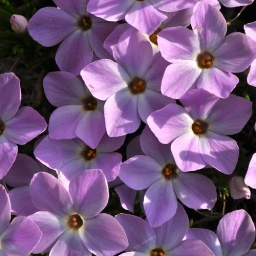
patches of pink and white phlox were scattered among the cracks and sandy bowls in the exposed granite